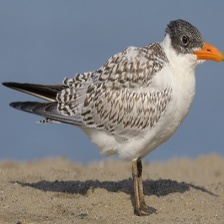
Species: CASPIAN TERN
Scientific name: HYDROPROGNE CASPIA